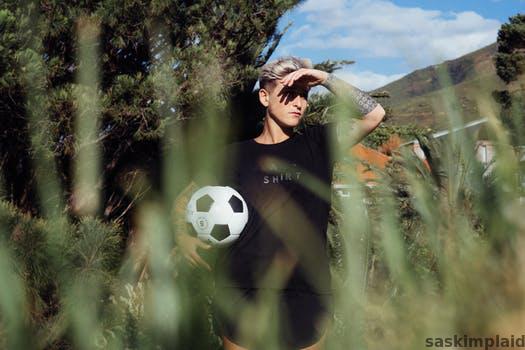
Label: Watermark